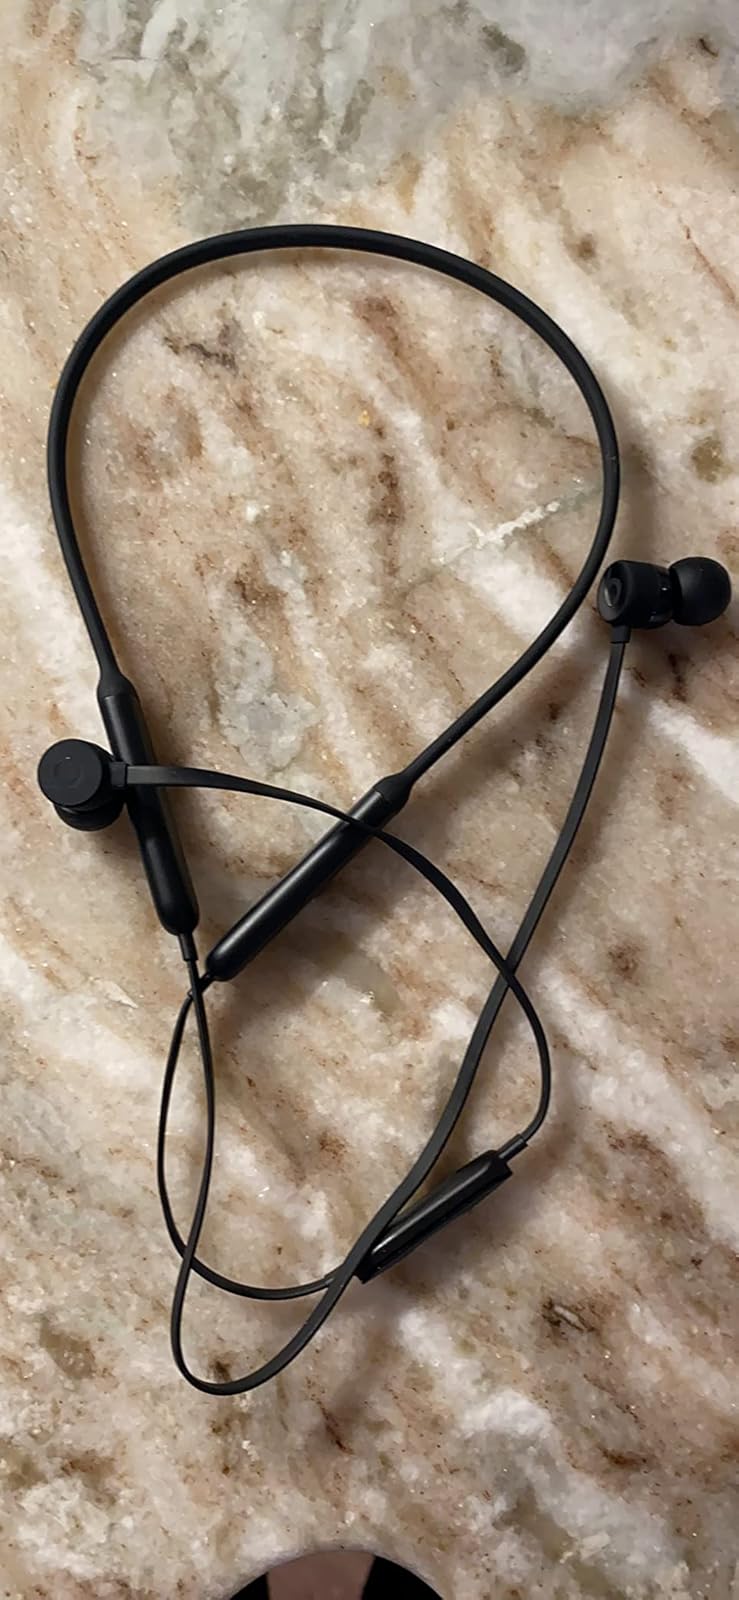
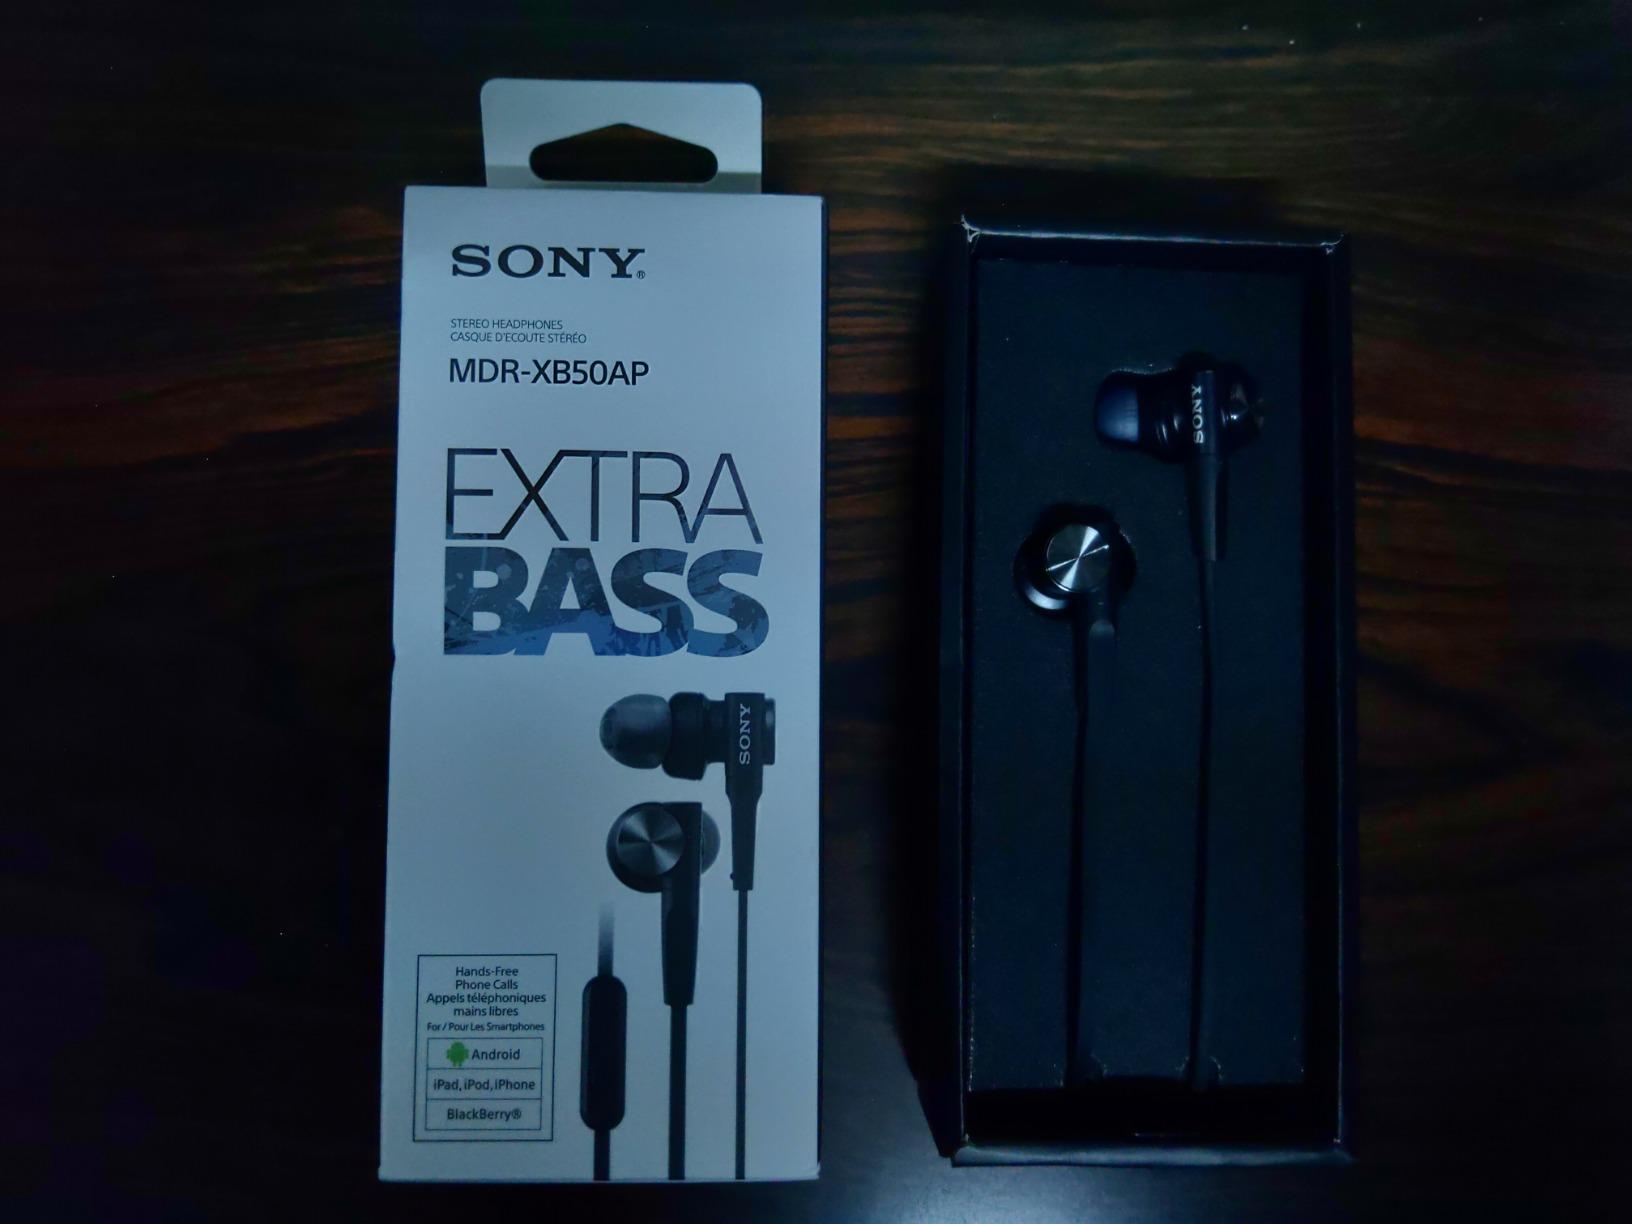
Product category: headphones
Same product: no